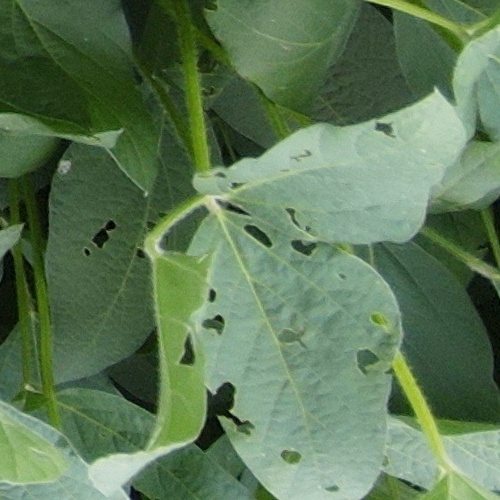
Label: Caterpillar